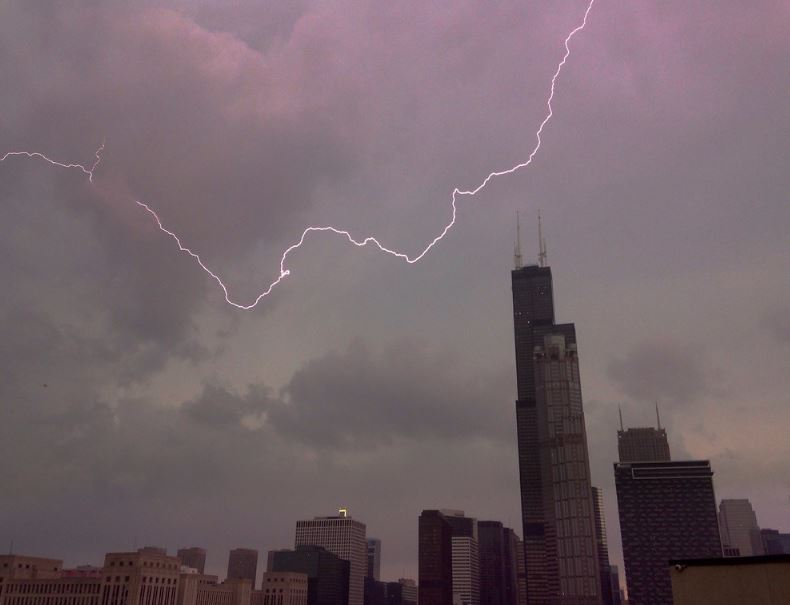
Fire: no
Smoke: no